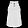
Label: T - shirt / top